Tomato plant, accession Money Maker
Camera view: tilt-top (135 deg); turntable rotation: 210 degrees
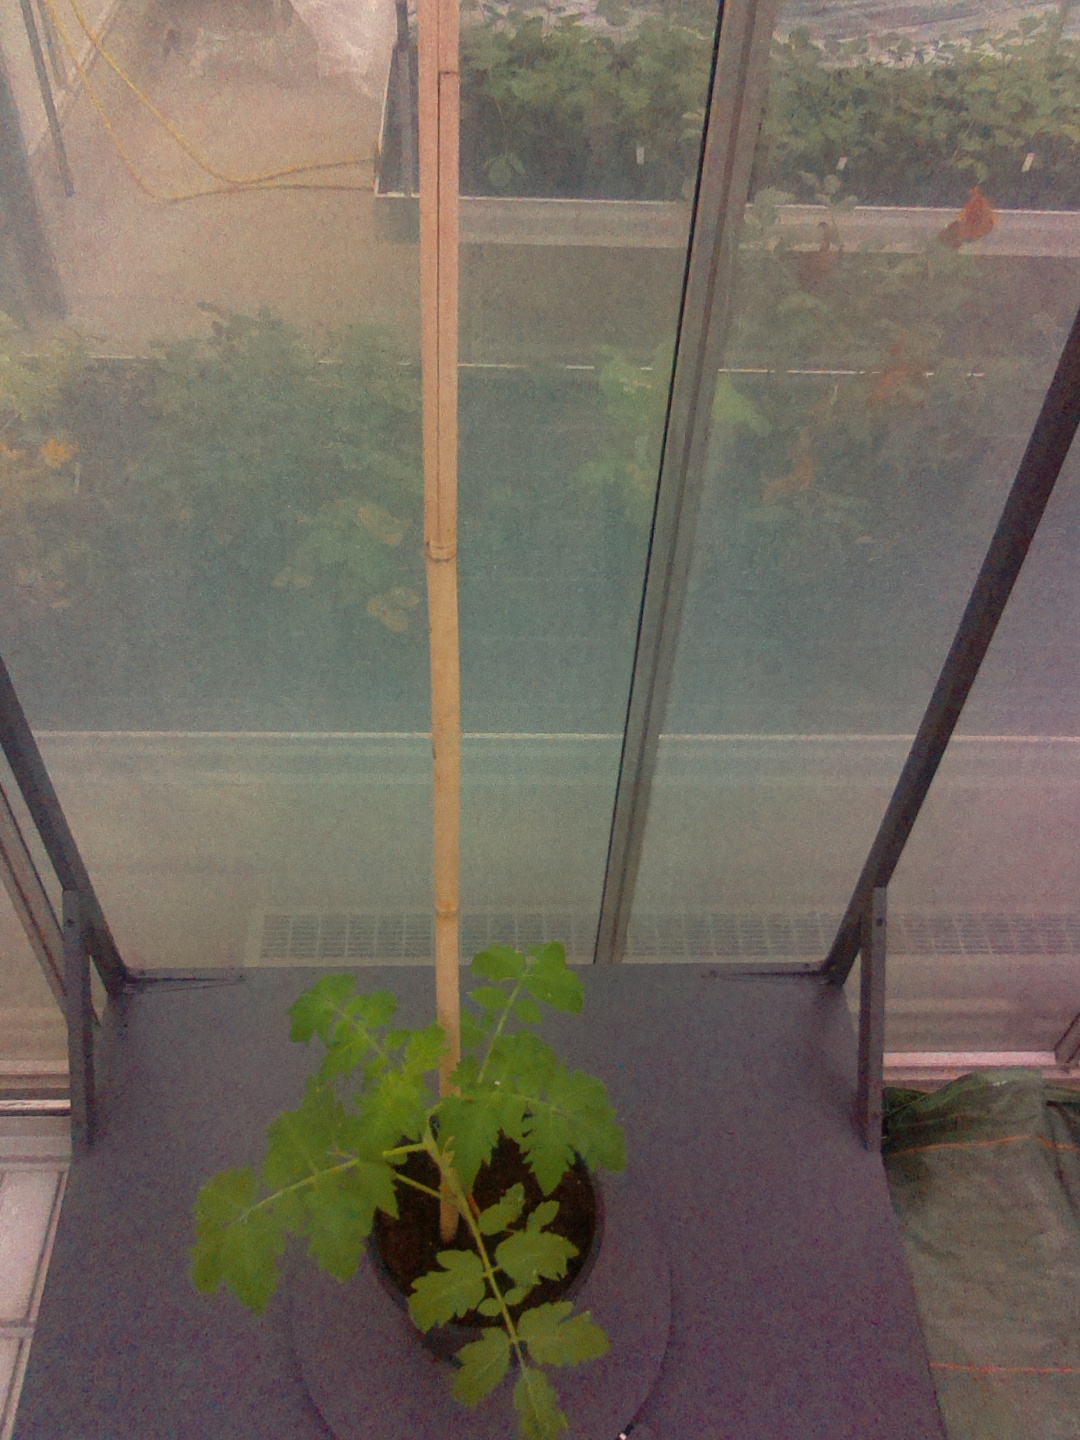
BBCH growth stage 13: 6 of true leaves visible